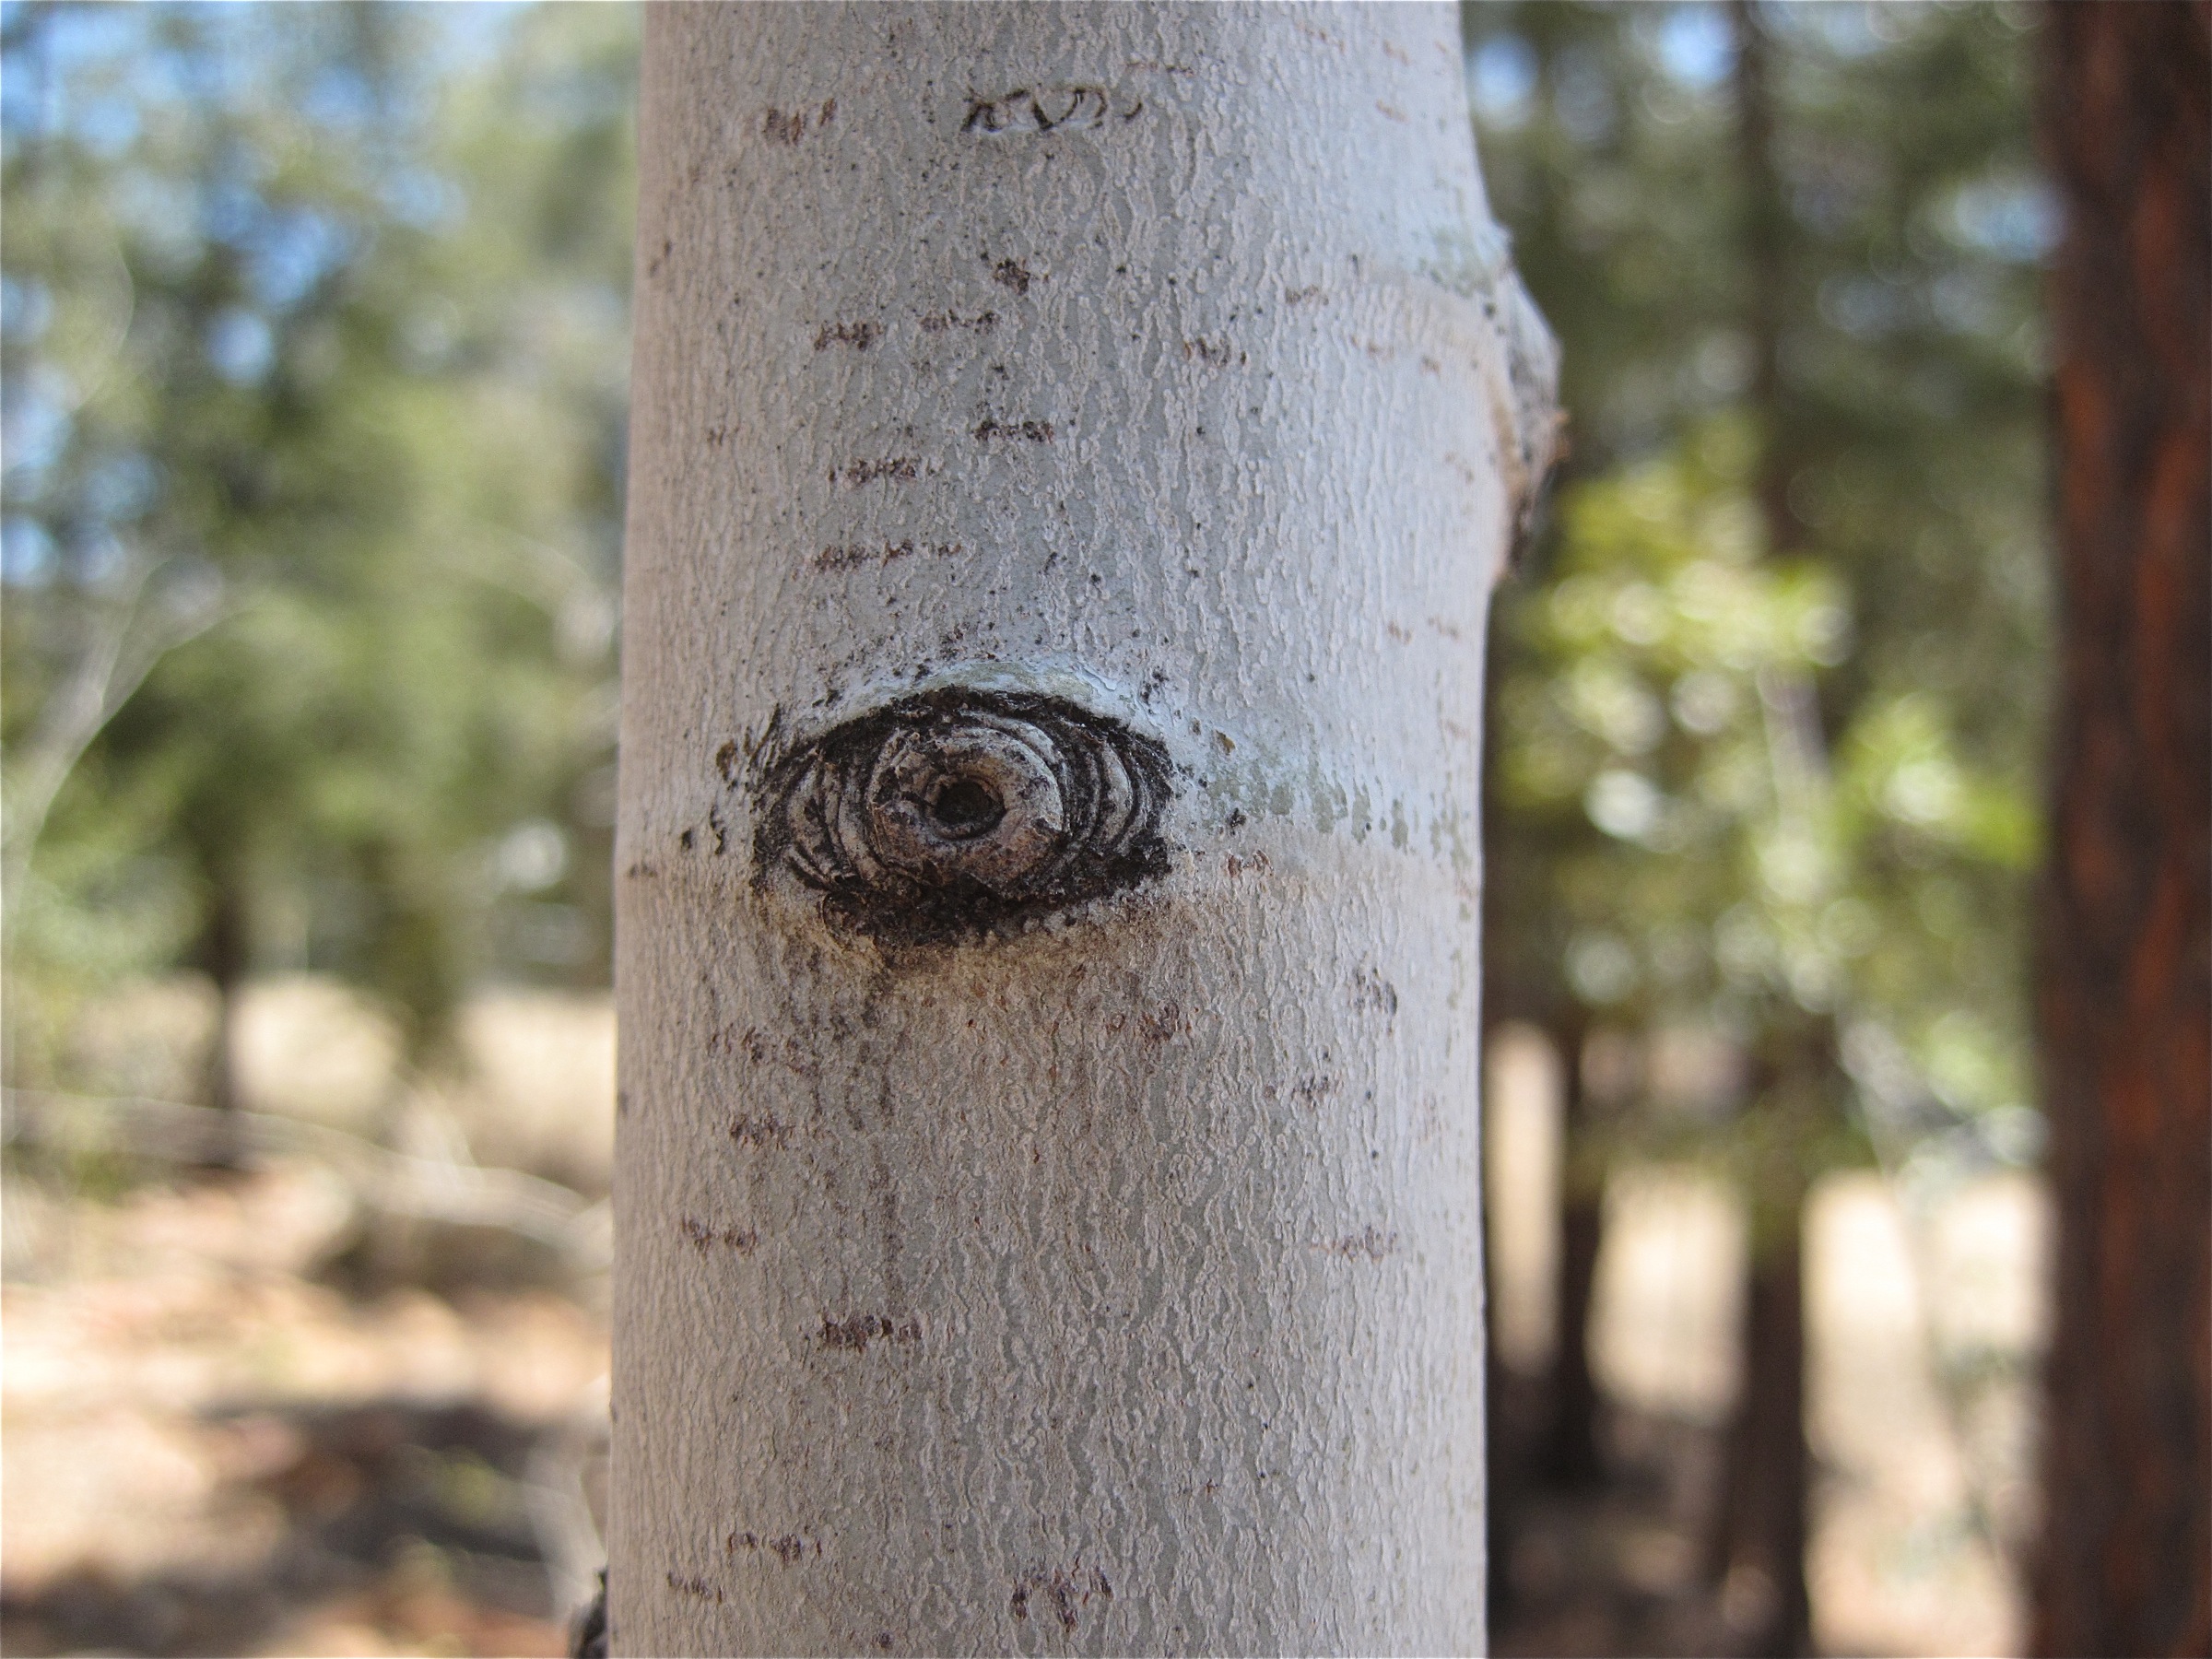
tree, nature, forest, branch, plant, wood, leaf, trunk, green, autumn, close up, woodland, inmybackyard, plant stem, woody plant